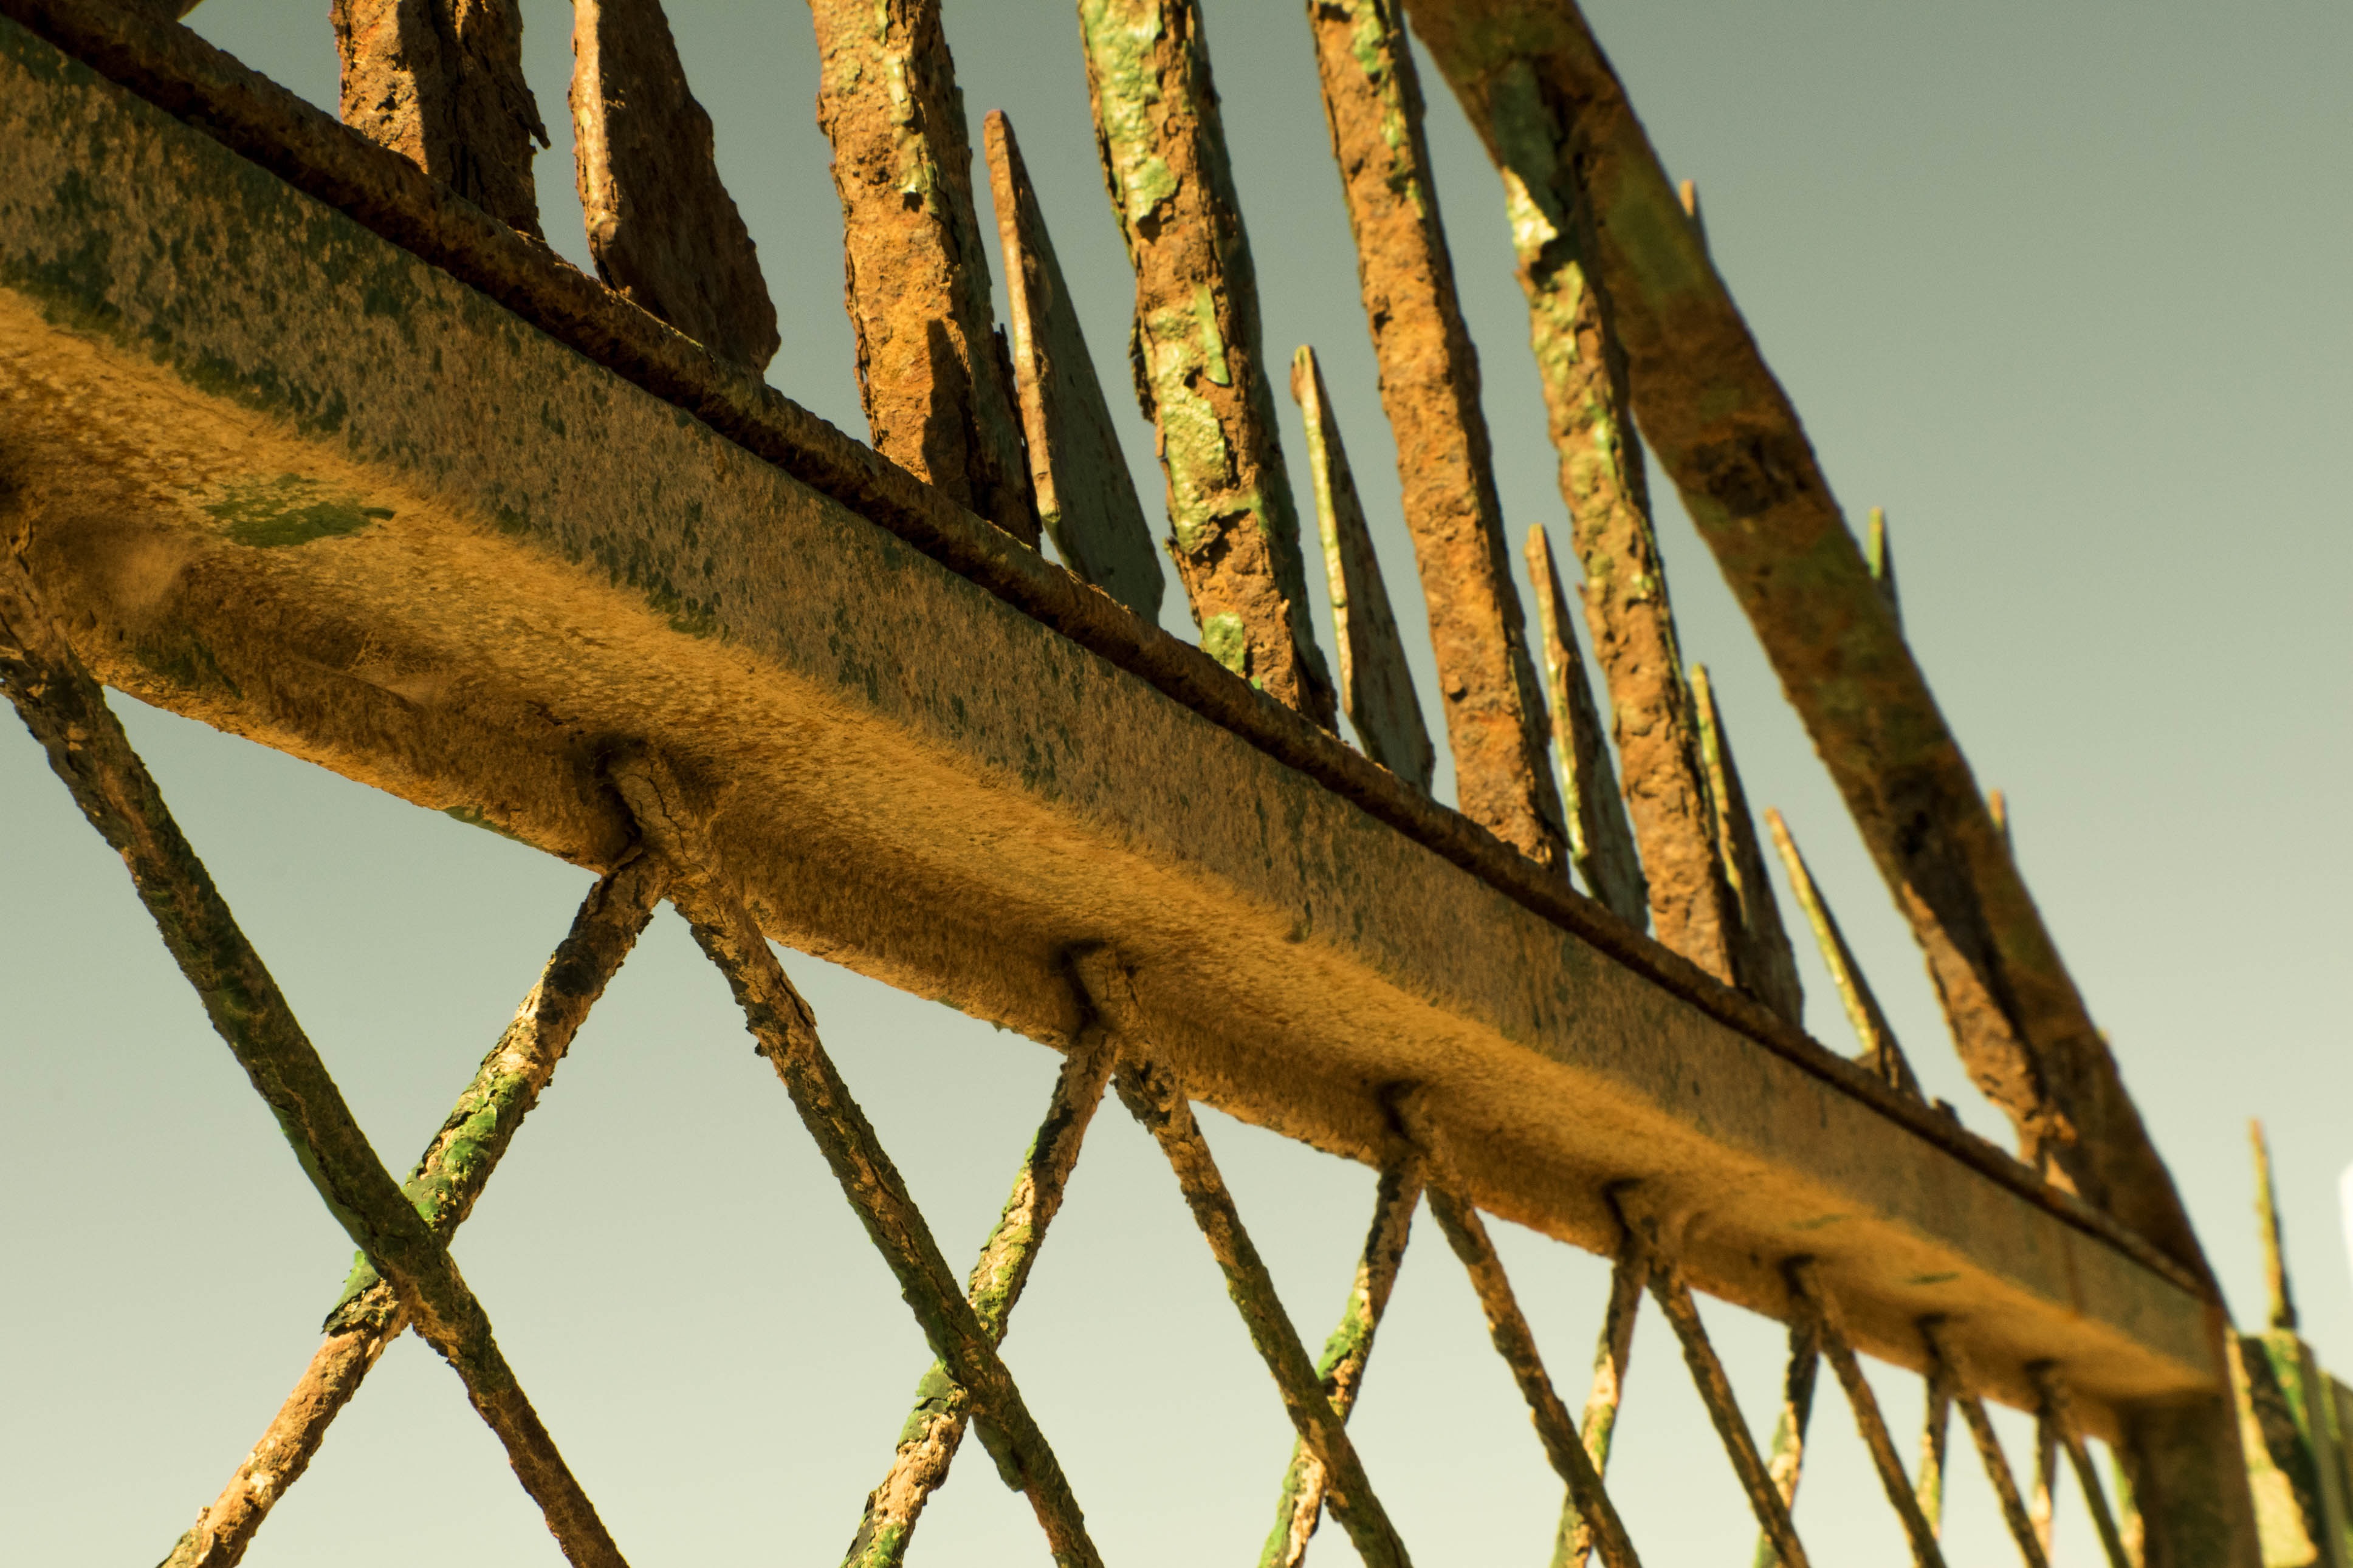
branch, architecture, wood, bridge, sunlight, leaf, old, color, metal, yellow, rusty, irons, gateway